Leandro Maria Alves

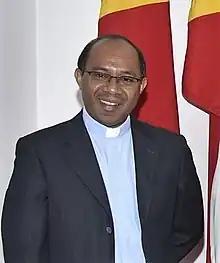

Leandro Maria Alves (born 10 May 1974) is the Roman Catholic Bishop of Baucau, East Timor. He was appointed on 26 April 2023. Previously, he served as deputy parish priest, parish administrator and parish priest of Dili Cathedral, and in many other offices in the Catholic Church in East Timor.